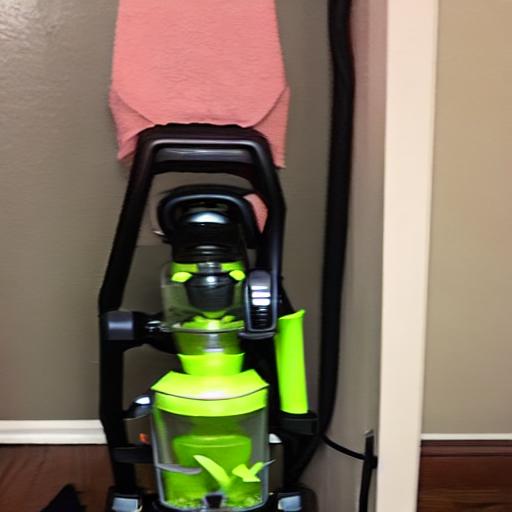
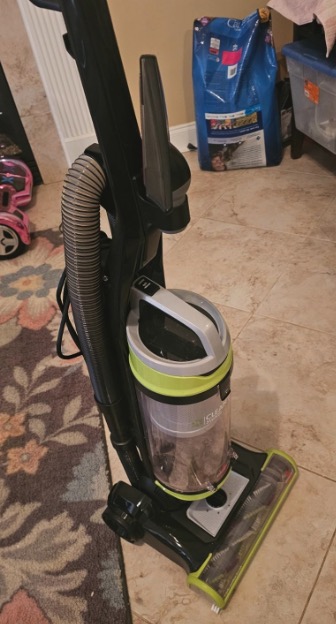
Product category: items_vacuum
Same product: no